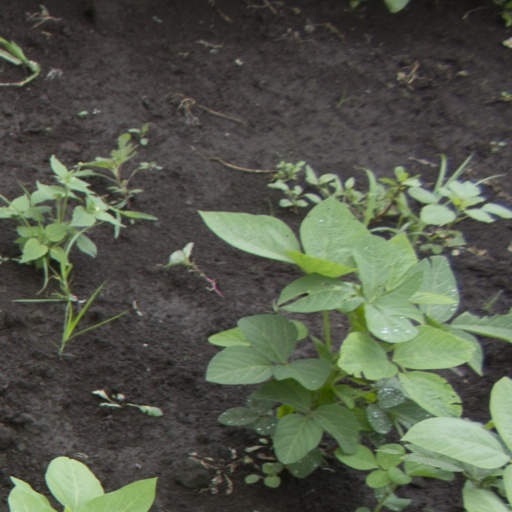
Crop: soybean